Bob Parsons

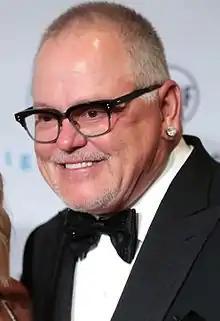
Parsons in 2017

Robert Ralph Parsons (born November 27, 1950) is an American entrepreneur and philanthropist. In 1997, he founded the GoDaddy group of companies, including Internet domain name registrar GoDaddy.com, reseller registrar Wild West Domains, and Blue Razor Domains. In July 2011, Parsons sold approximately 70 percent of GoDaddy to a private equity consortium and resigned his position as CEO. In June 2014, he stepped down from his position as Executive Chairman and served on the board until 2018.